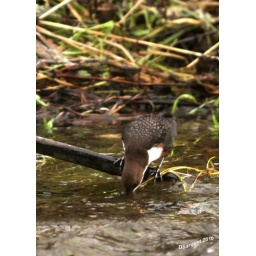
No fish jumping this morning - only a pair of dippers playing around the stream